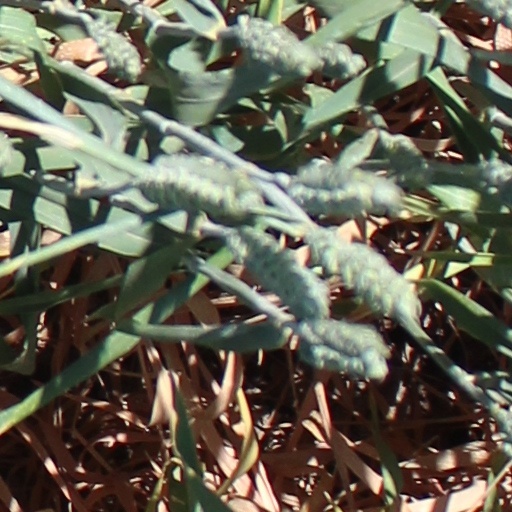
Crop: wheat